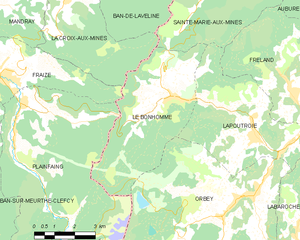
Carte des communes françaises
Le Bonhomme est une commune française de moyenne montagne située dans le département du Haut-Rhin, en région Grand Est.